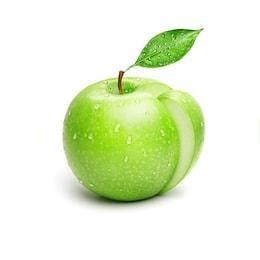
Label: apple